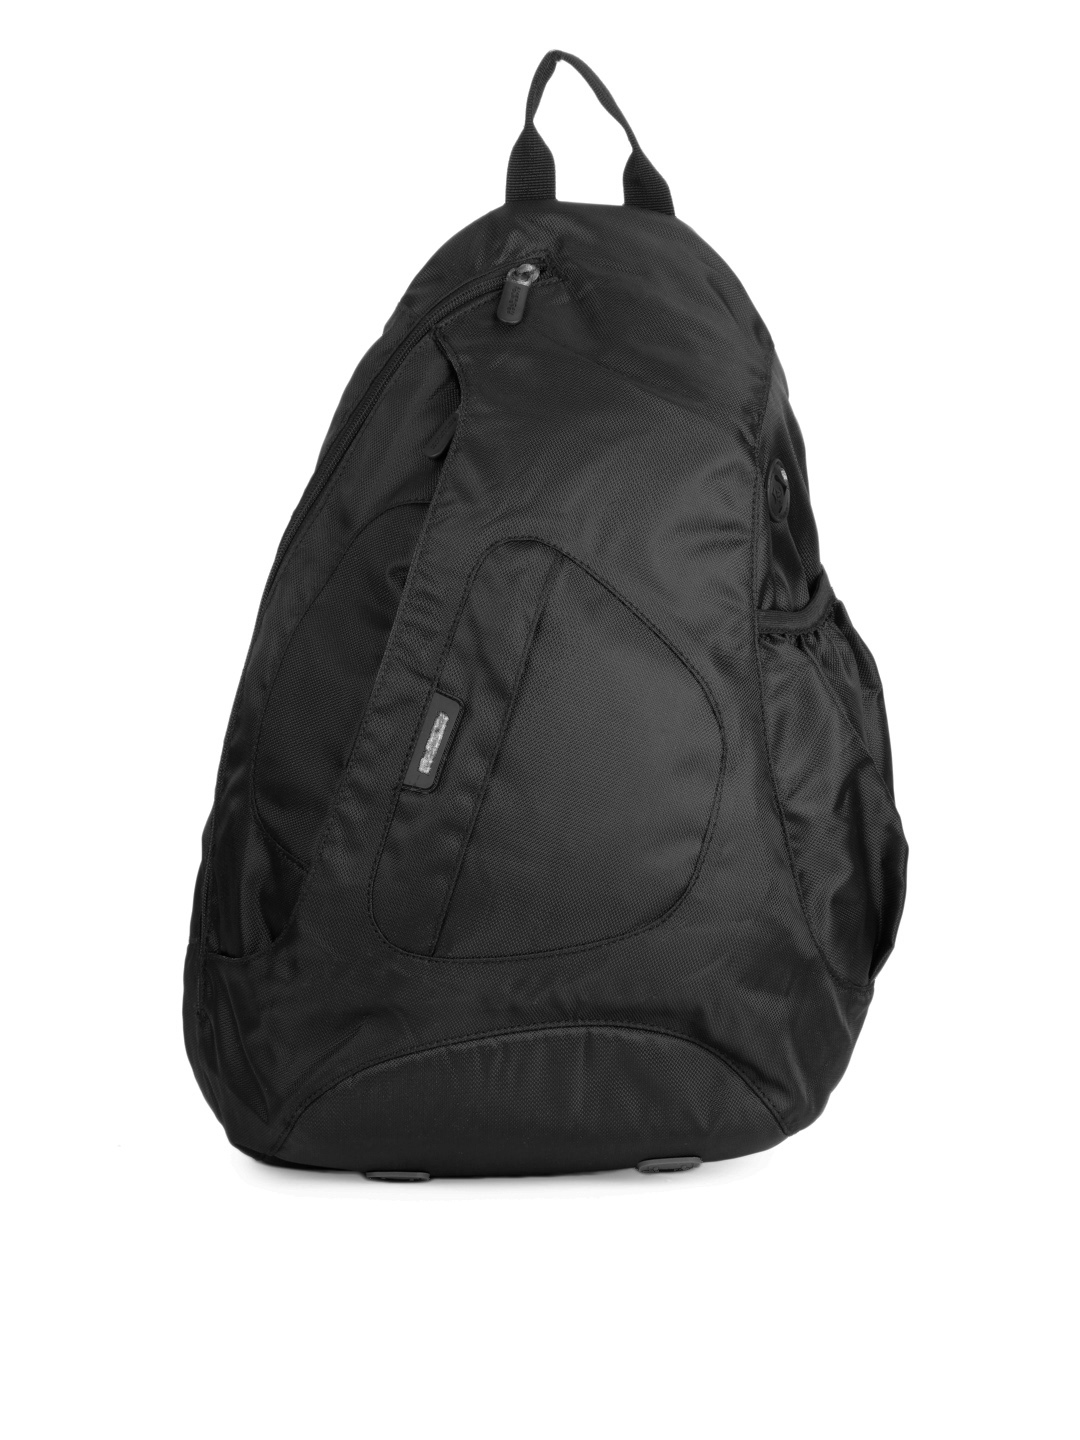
American Tourister Unisex Black Backpack
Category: Accessories / Bags / Backpacks
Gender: Unisex
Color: Black
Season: Summer 2012
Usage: Casual